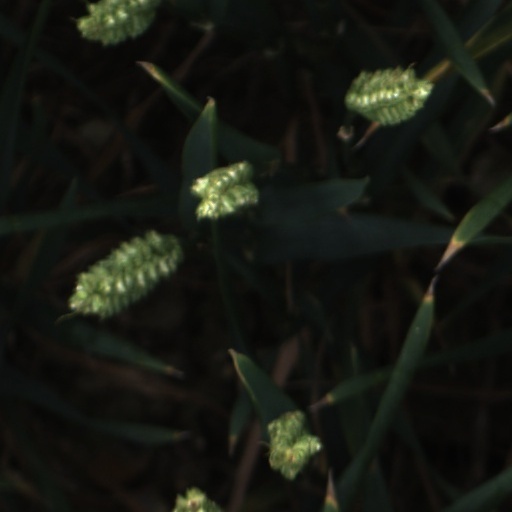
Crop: wheat